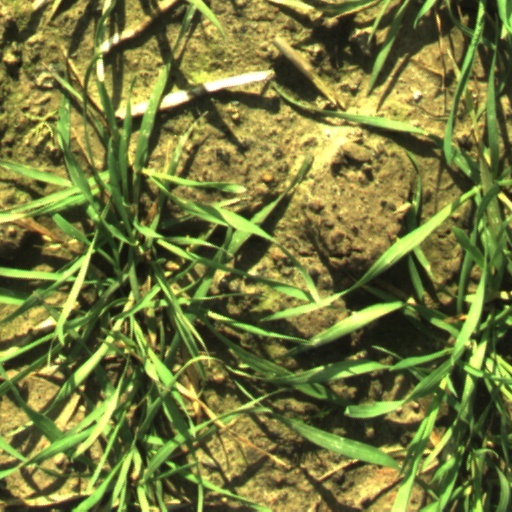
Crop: wheat